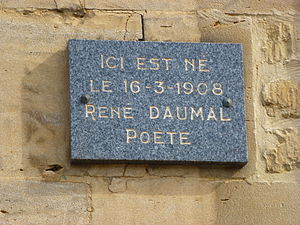
René Daumal / Biografi
Mindeplade på huset
René Daumal var en fransk forfatter og digter, kendt for sit lederskab i en alternativ surrealistisk bevægelse centreret omkring tidsskriftet Le Grand Jeu og for sin posthumt udgivet roman Mont Analogue.